Neprigozhaya

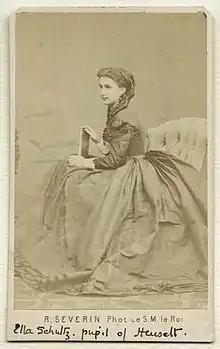
Ella Adayevskaya

Neprigozhaya (Russian Непригожая, English The Ugly Girl), also known by its German language title Die Tochter des Bojaren (The Boyar's Daughter), is a one-act opera of 1873 by Ella Adayevskaya (the pseudonym adopted by the composer Elizaveta von Schultz).